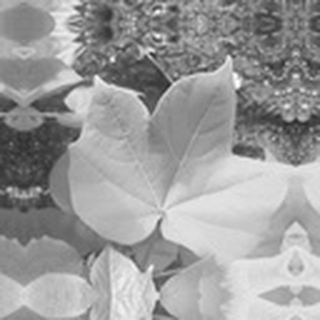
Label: healthy_cotton